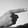
ASL letter: G